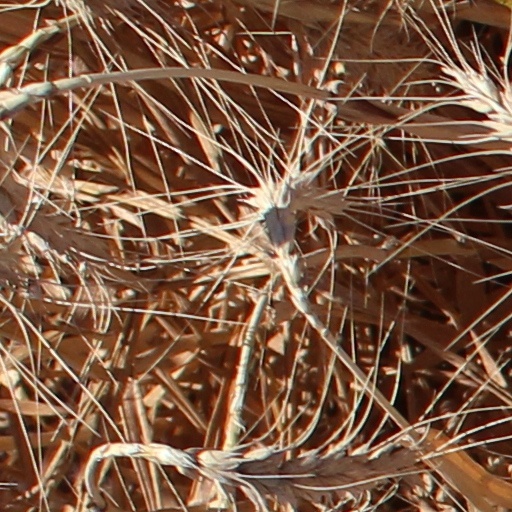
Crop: wheat